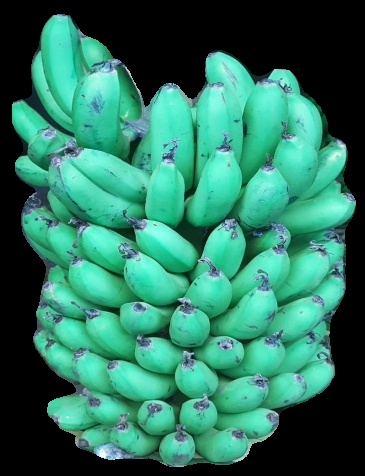
Variety: pachbale
Grade: grade1